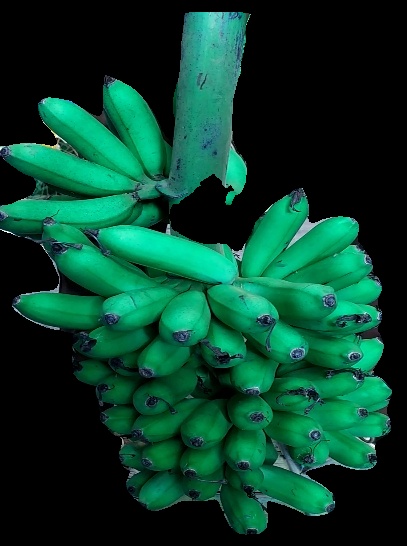
Variety: rasbale
Grade: grade1